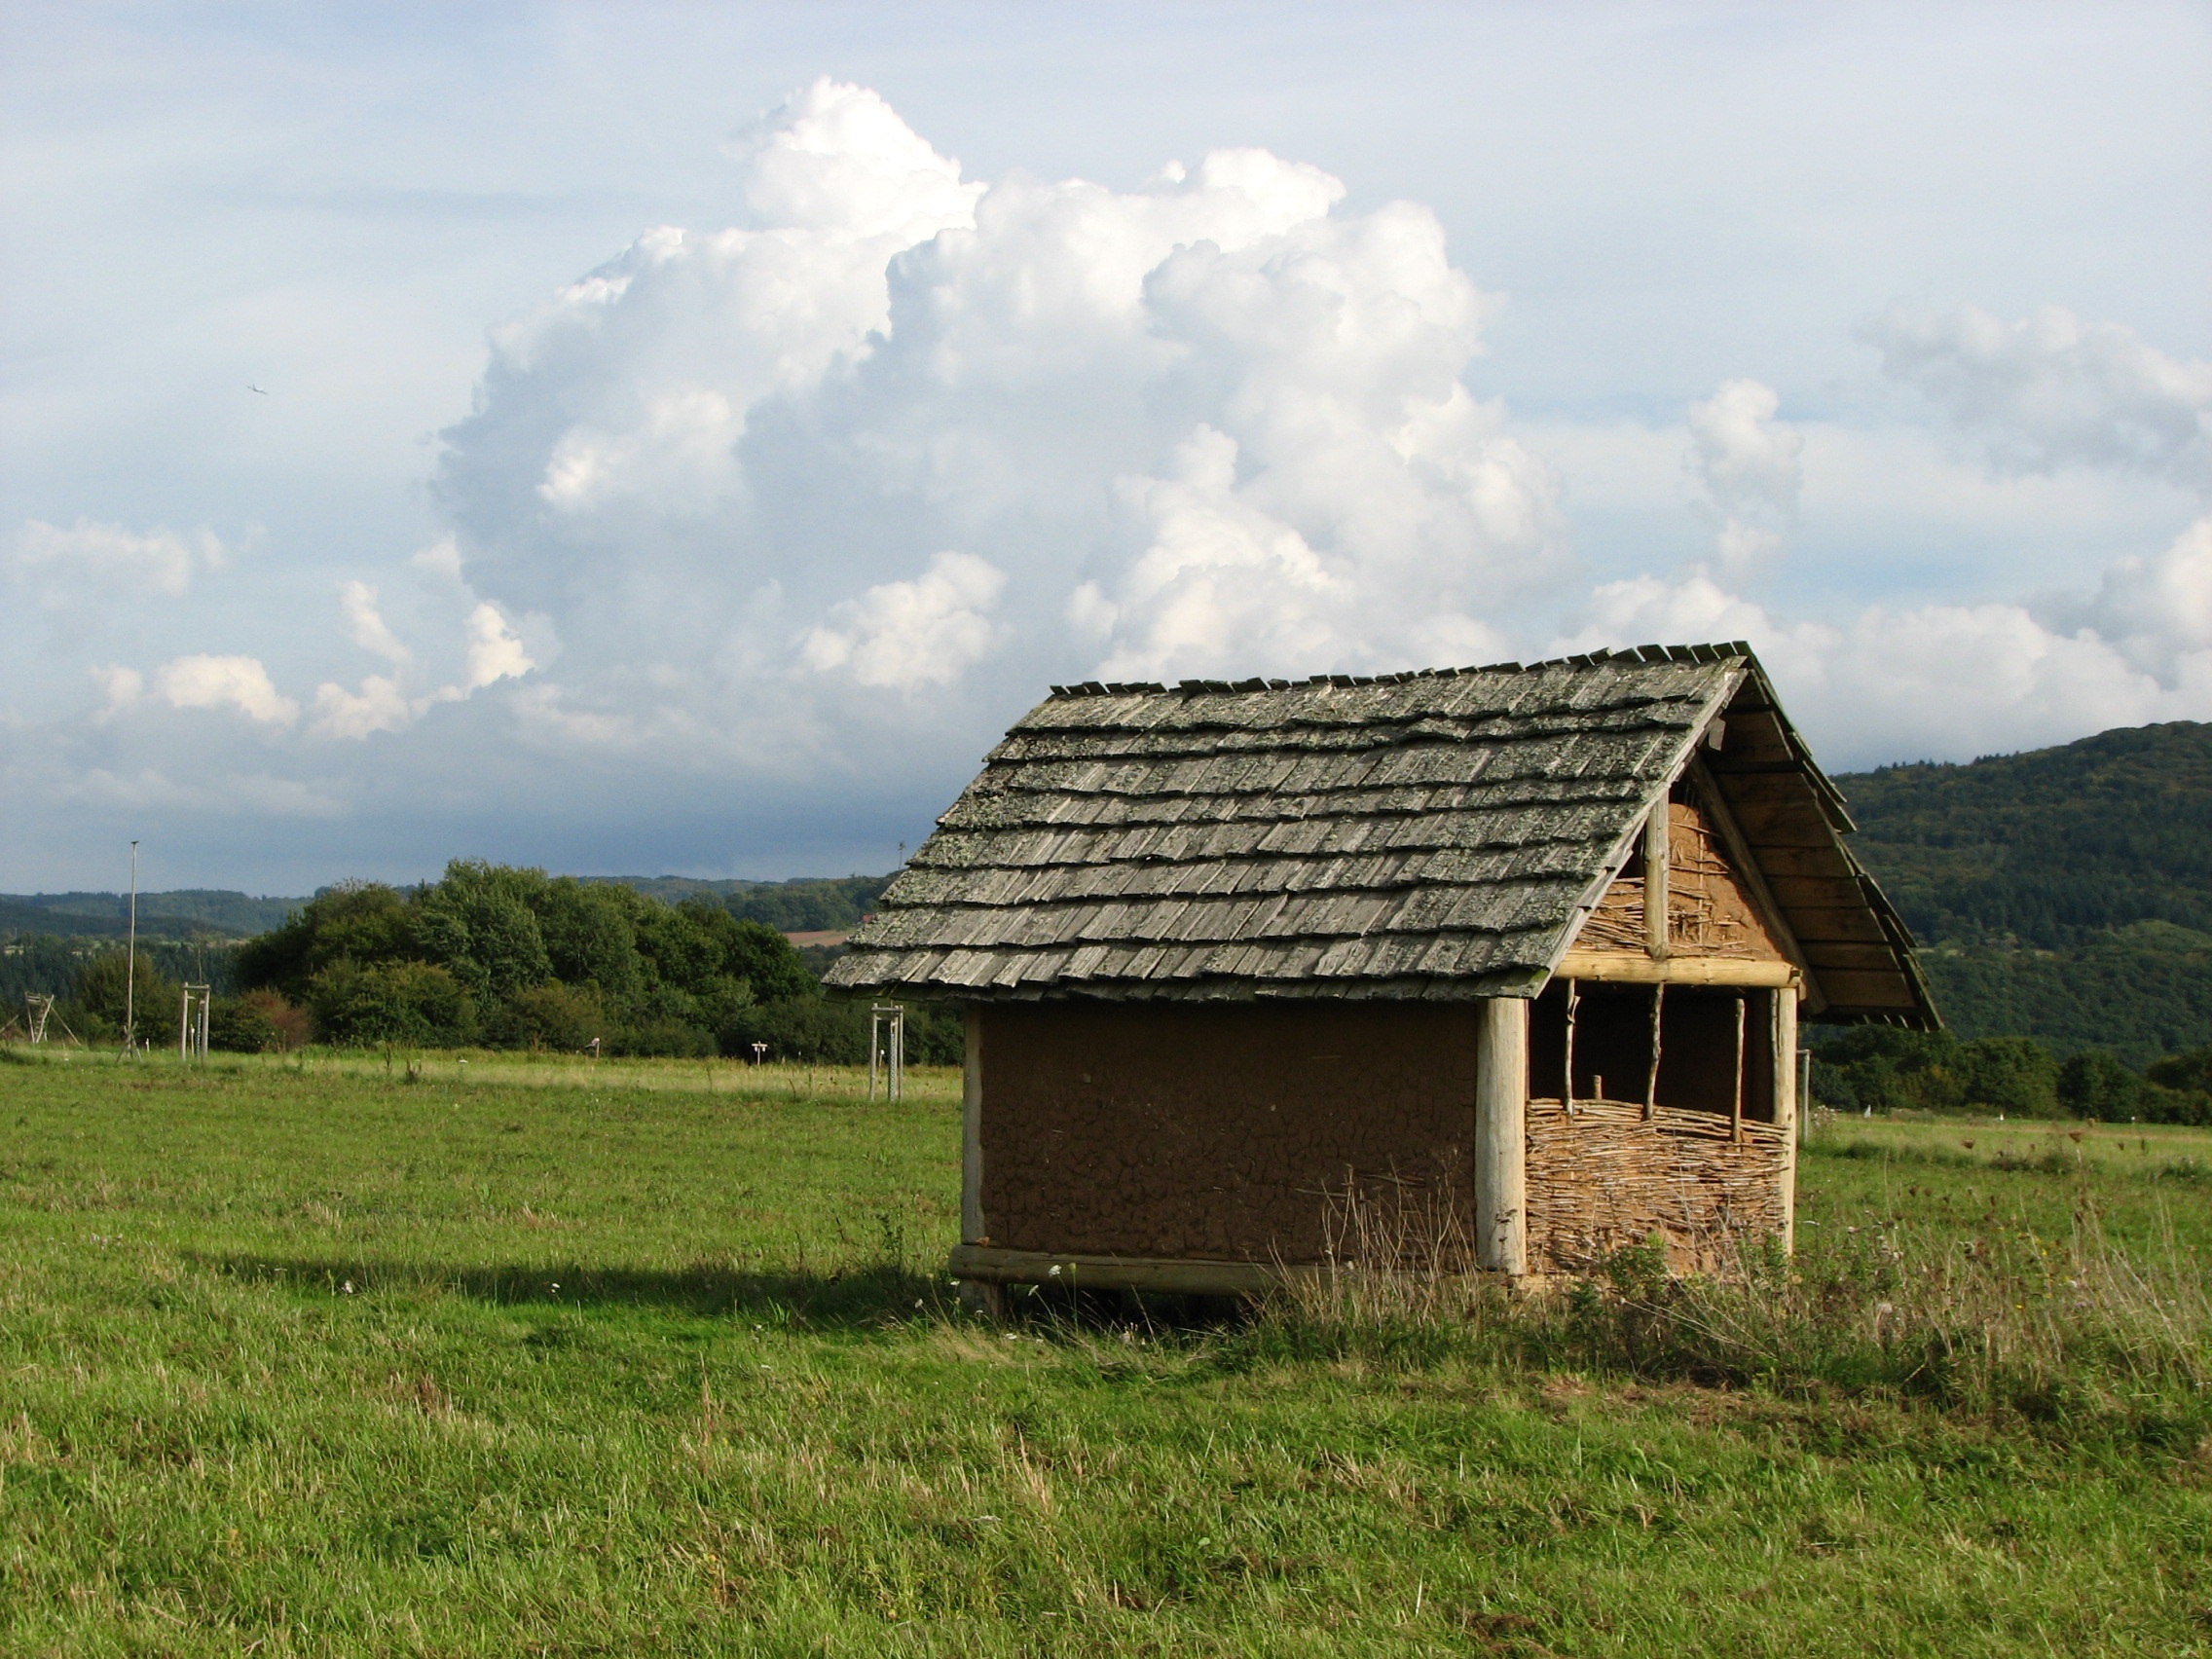
landscape, mountain, sky, field, farm, meadow, house, hill, building, barn, hut, village, shack, green, pasture, blue, agriculture, clouds, ruins, plateau, log cabin, eifel, mosel, pomeranian, rural area, storm clouds, martberg pommerer